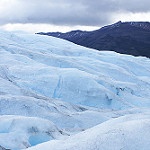
Label: glacier